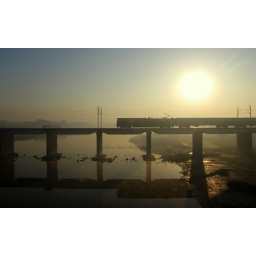
On a foggy winter morning, a passenger train crosses the Auranga bridge in Gujarat, India on its way to Surat.